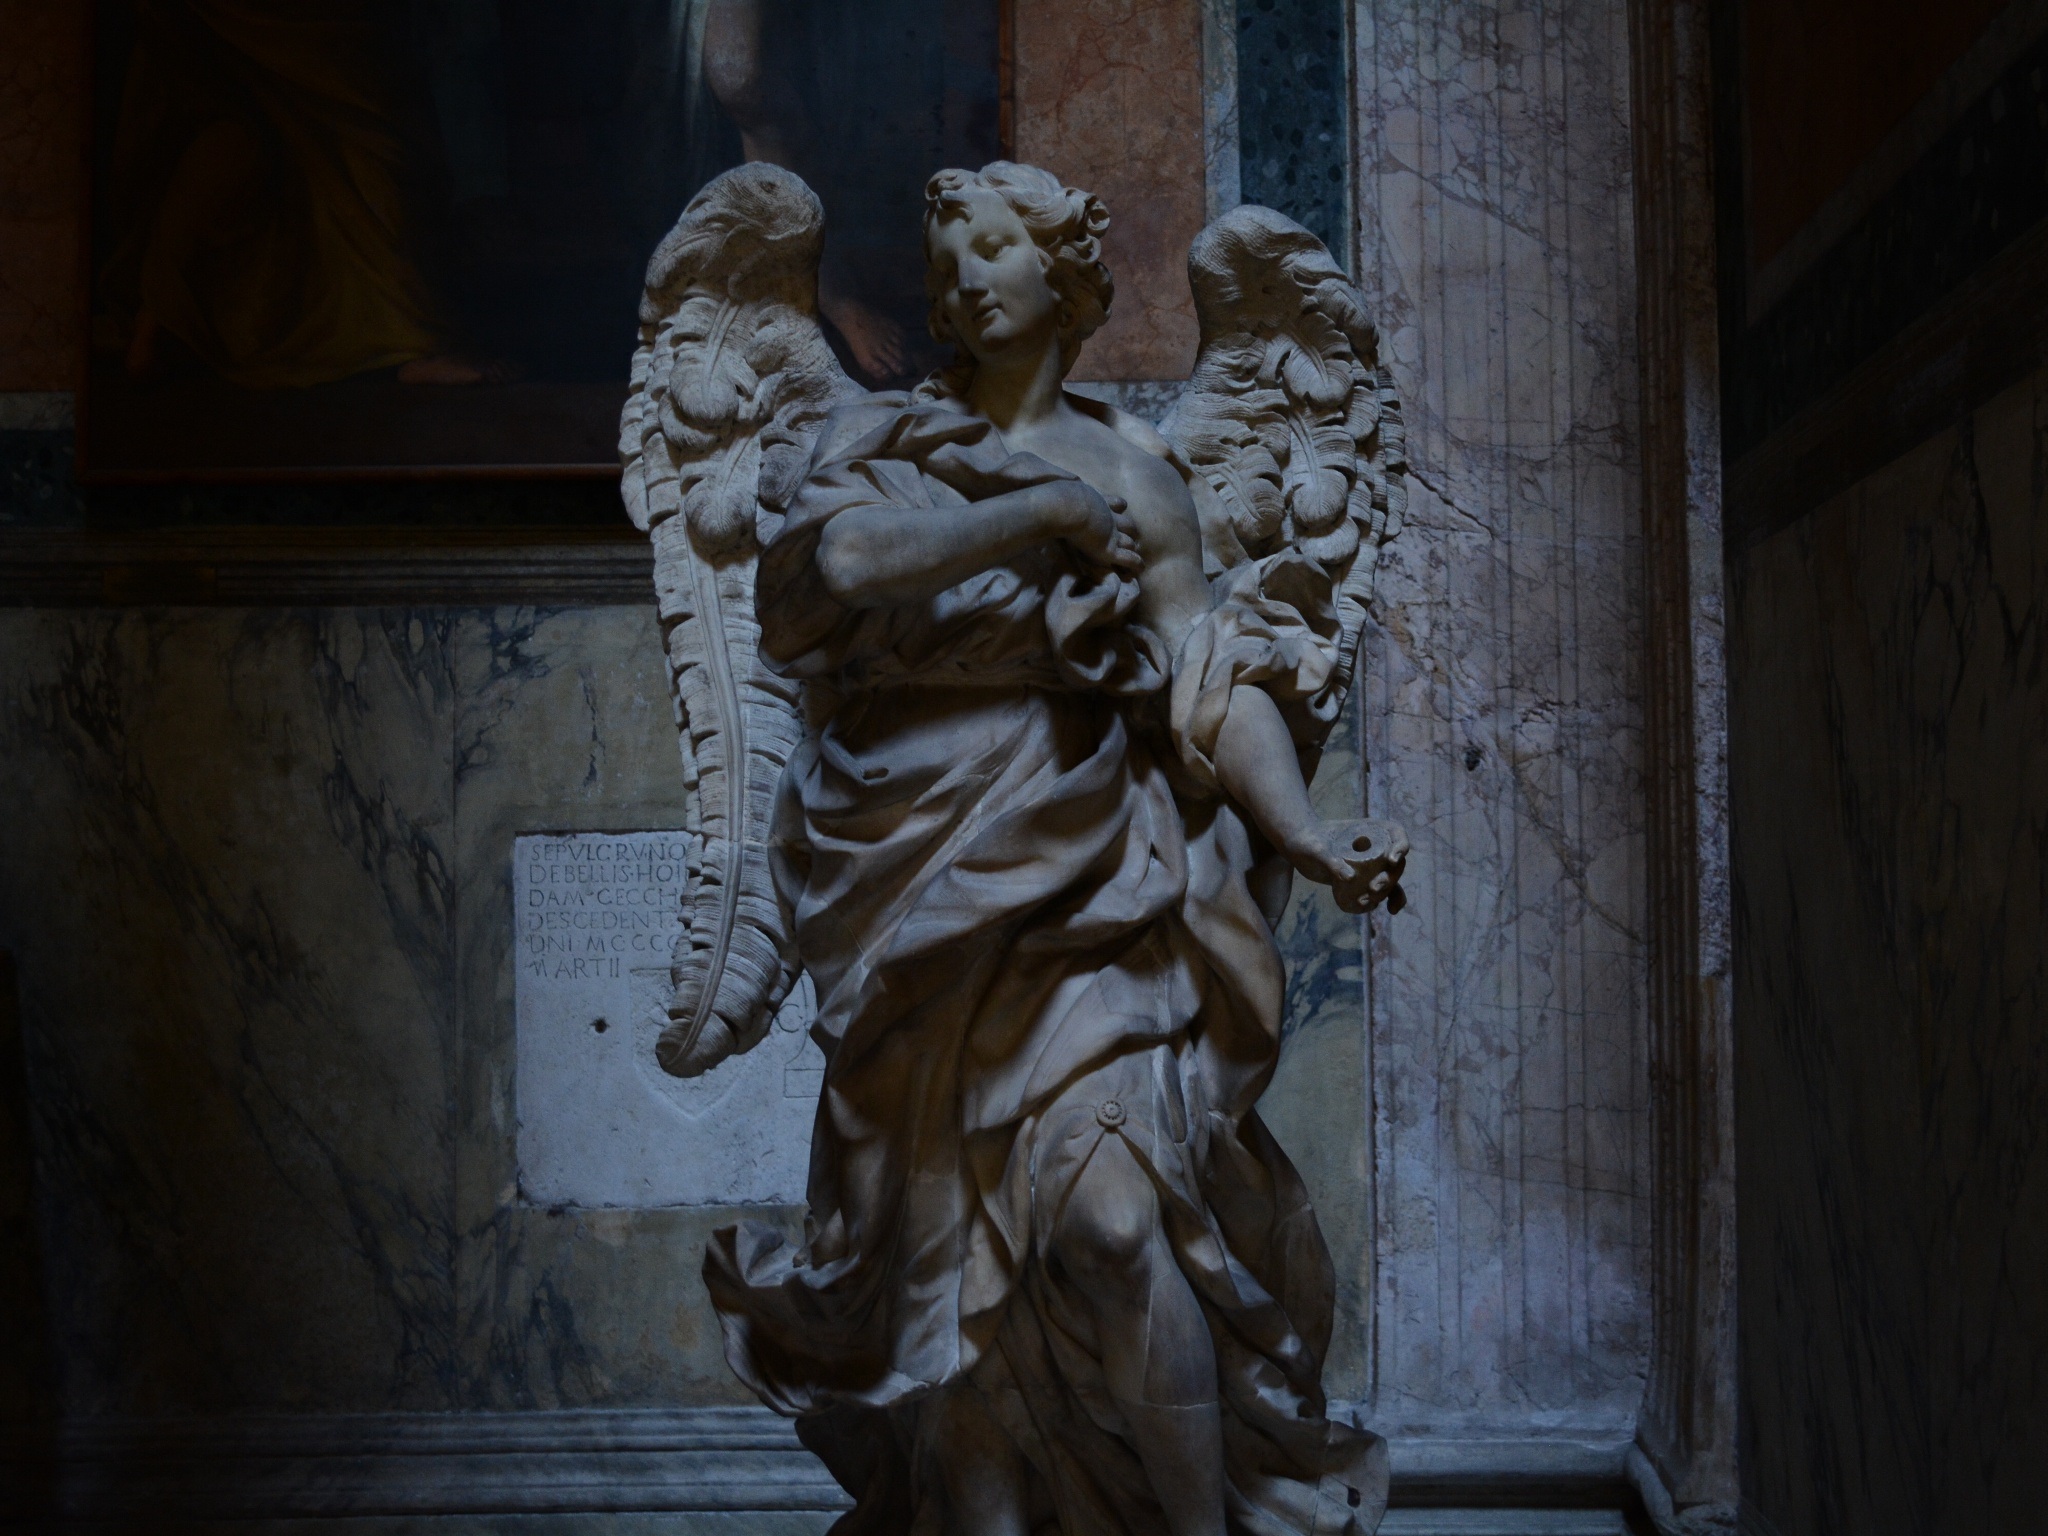
monument, statue, sculpture, art, temple, mythology, ancient history